Tenancingo, State of Mexico

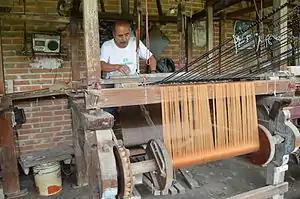
Work in progress at the Inocencio Borboa workshop in Tenancingo

Another important church is the Calvario Temple, constructed century in Neoclassical style and finished in 1813. It is also known as the Our Lady of Sorrows Sanctuary and the Basilica of San Clemente, and was recently named a cathedral for the Tenancingo diocese. The interior, especially the cupola contains works by local painter Petronilo Monroy as well as large canvases with scenes of the Passion of the Christ by José María Monroy Briseño. However the latter are exhibited only during Holy Week.